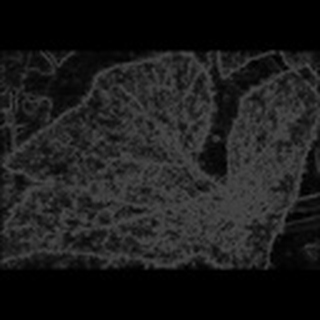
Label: cotton_powdery_mildew